Wohlen bei Bern

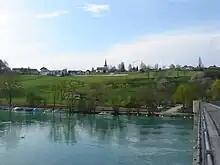
Lake Wohlen and Wohlen bei Bern

Wohlen bei Bern has an area of . Of this area, or 54.6% is used for agricultural purposes, while or 32.6% is forested. Of the rest of the land, or 8.3% is settled (buildings or roads), or 4.1% is either rivers or lakes and or 0.2% is unproductive land.